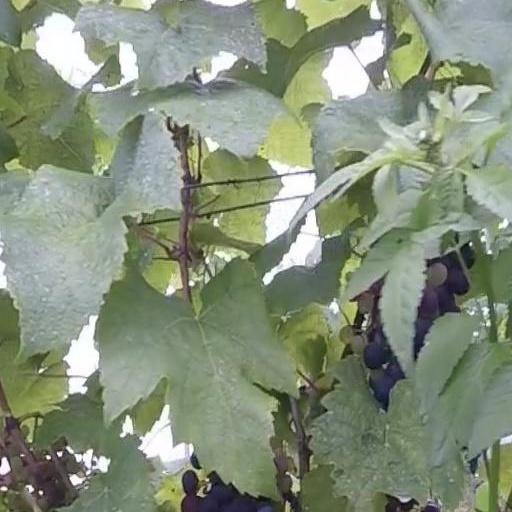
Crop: grape